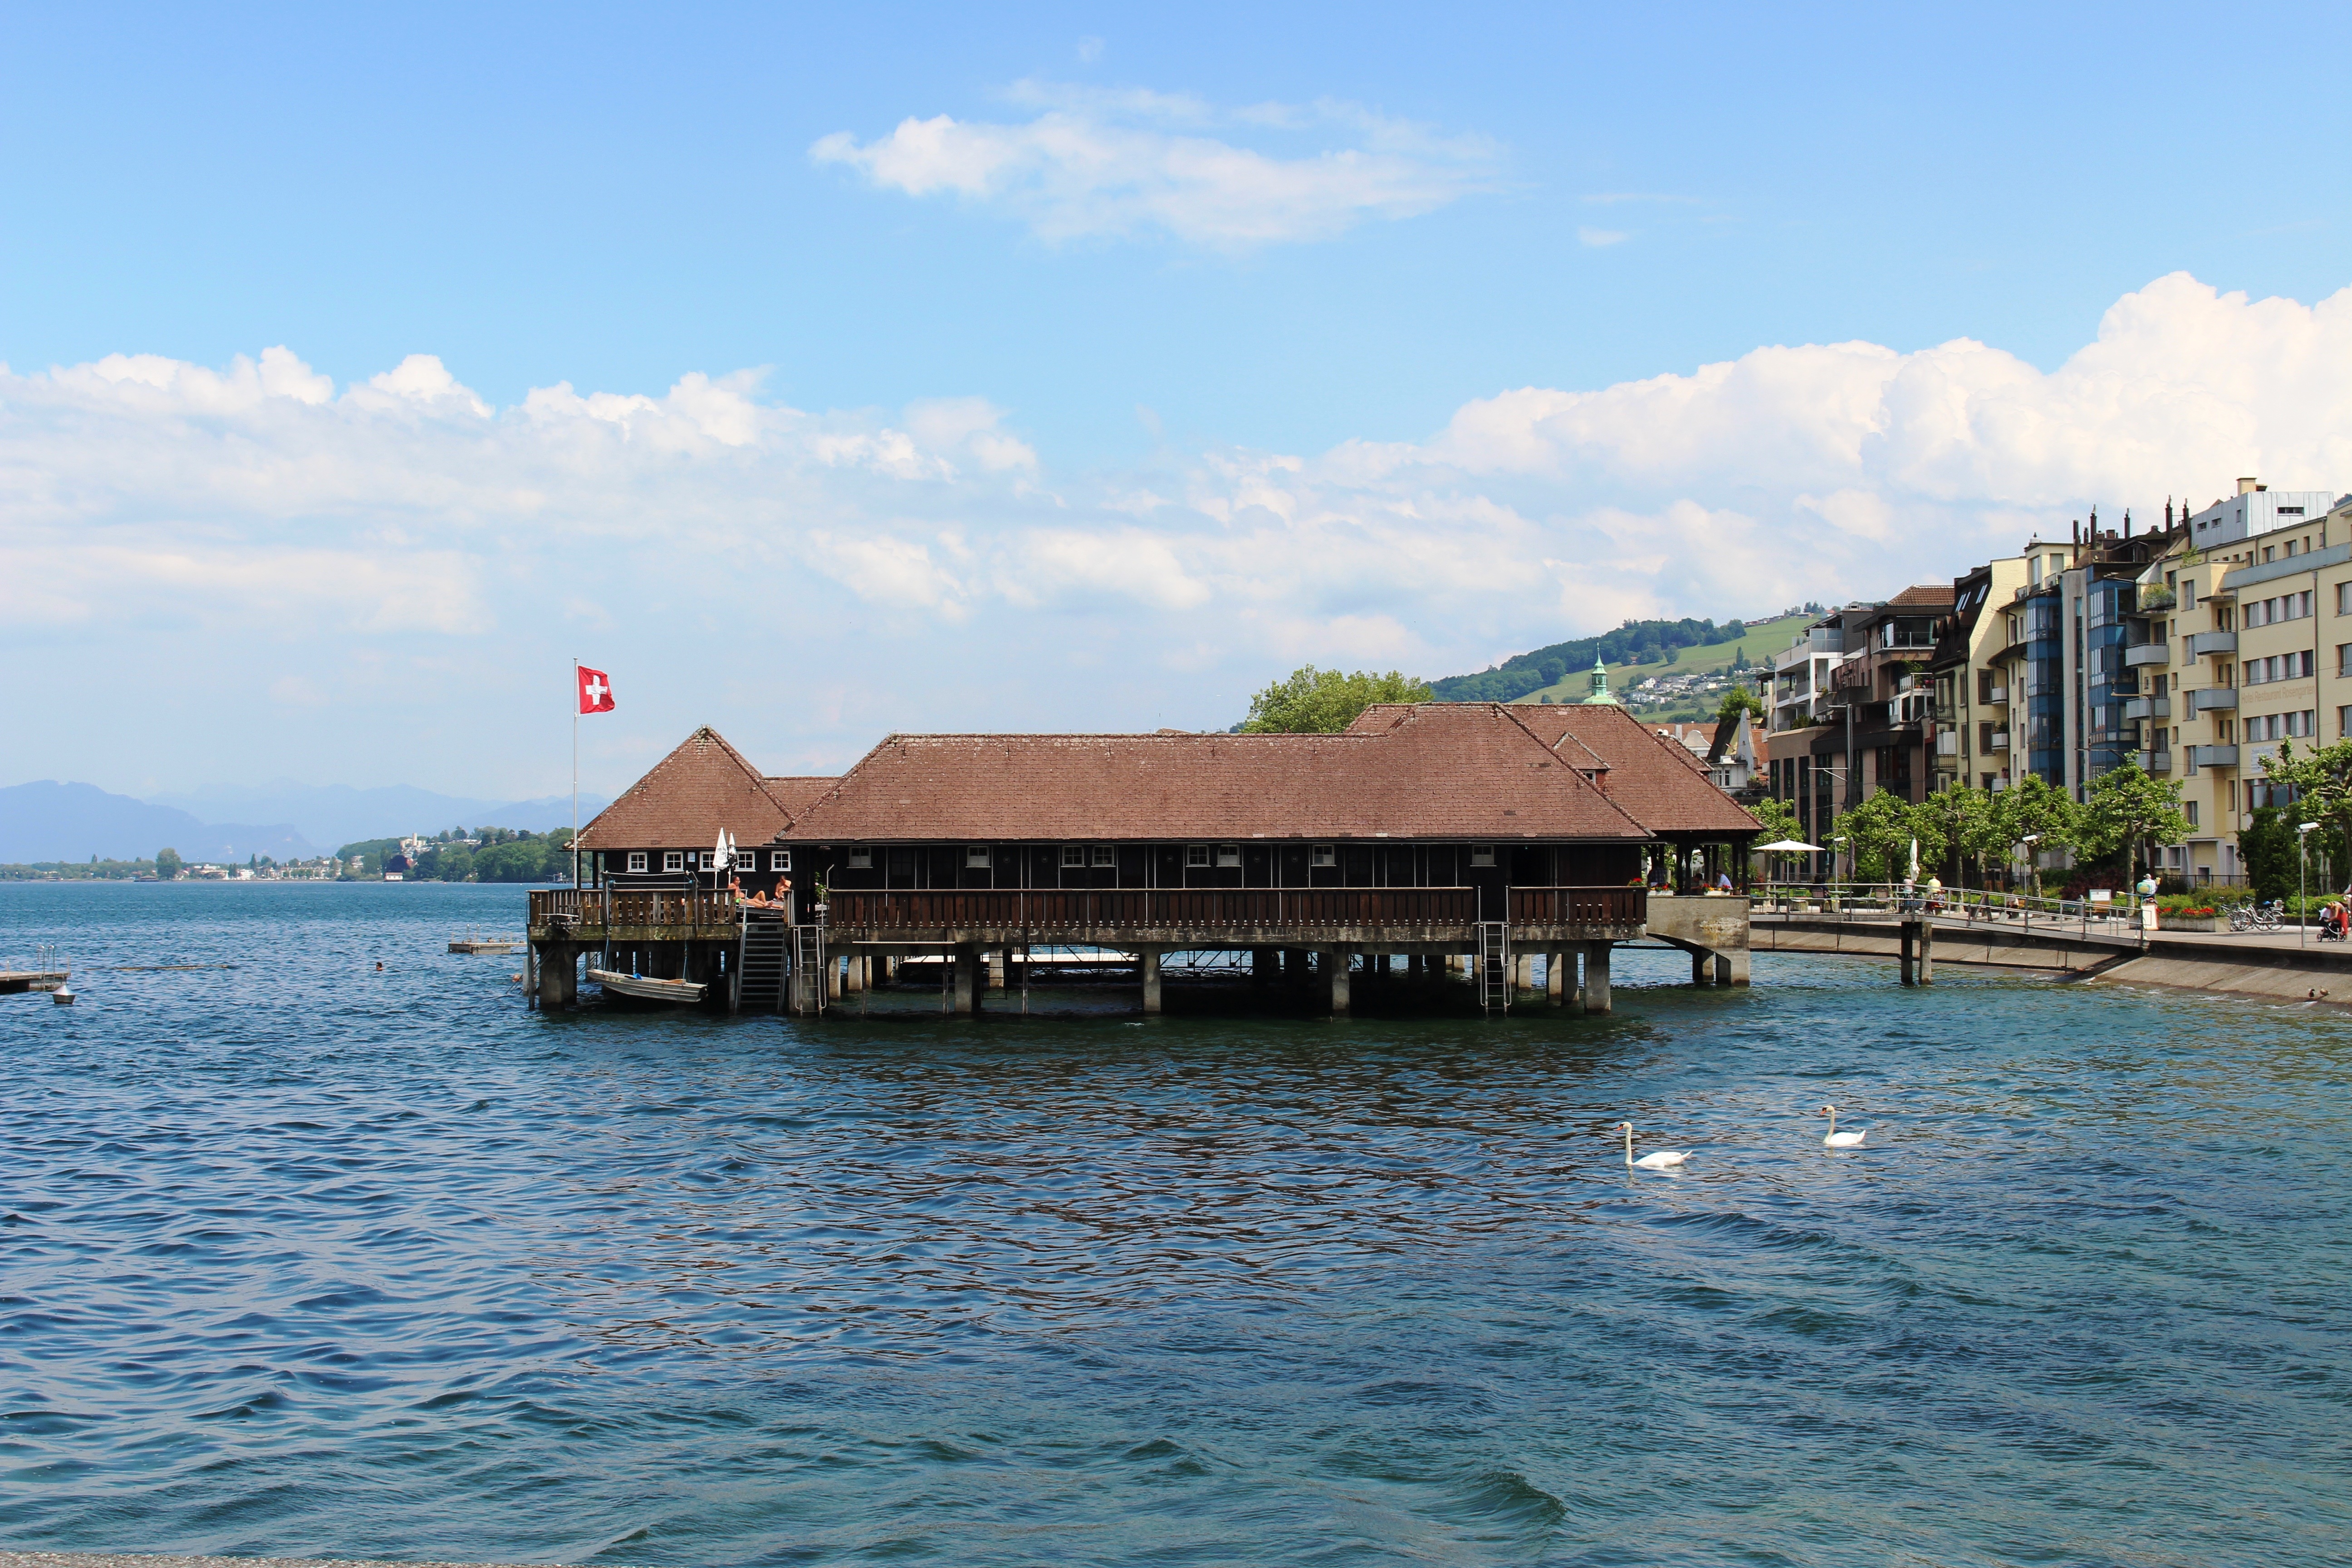
beach, sea, coast, wood, vacation, cove, vehicle, bay, island, landmark, body of water, resort, historically, rorschach, lake constance, bathhouse, bath house